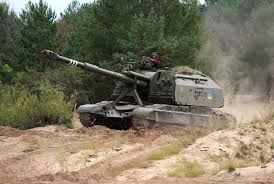
Label: 2S19_MSTA